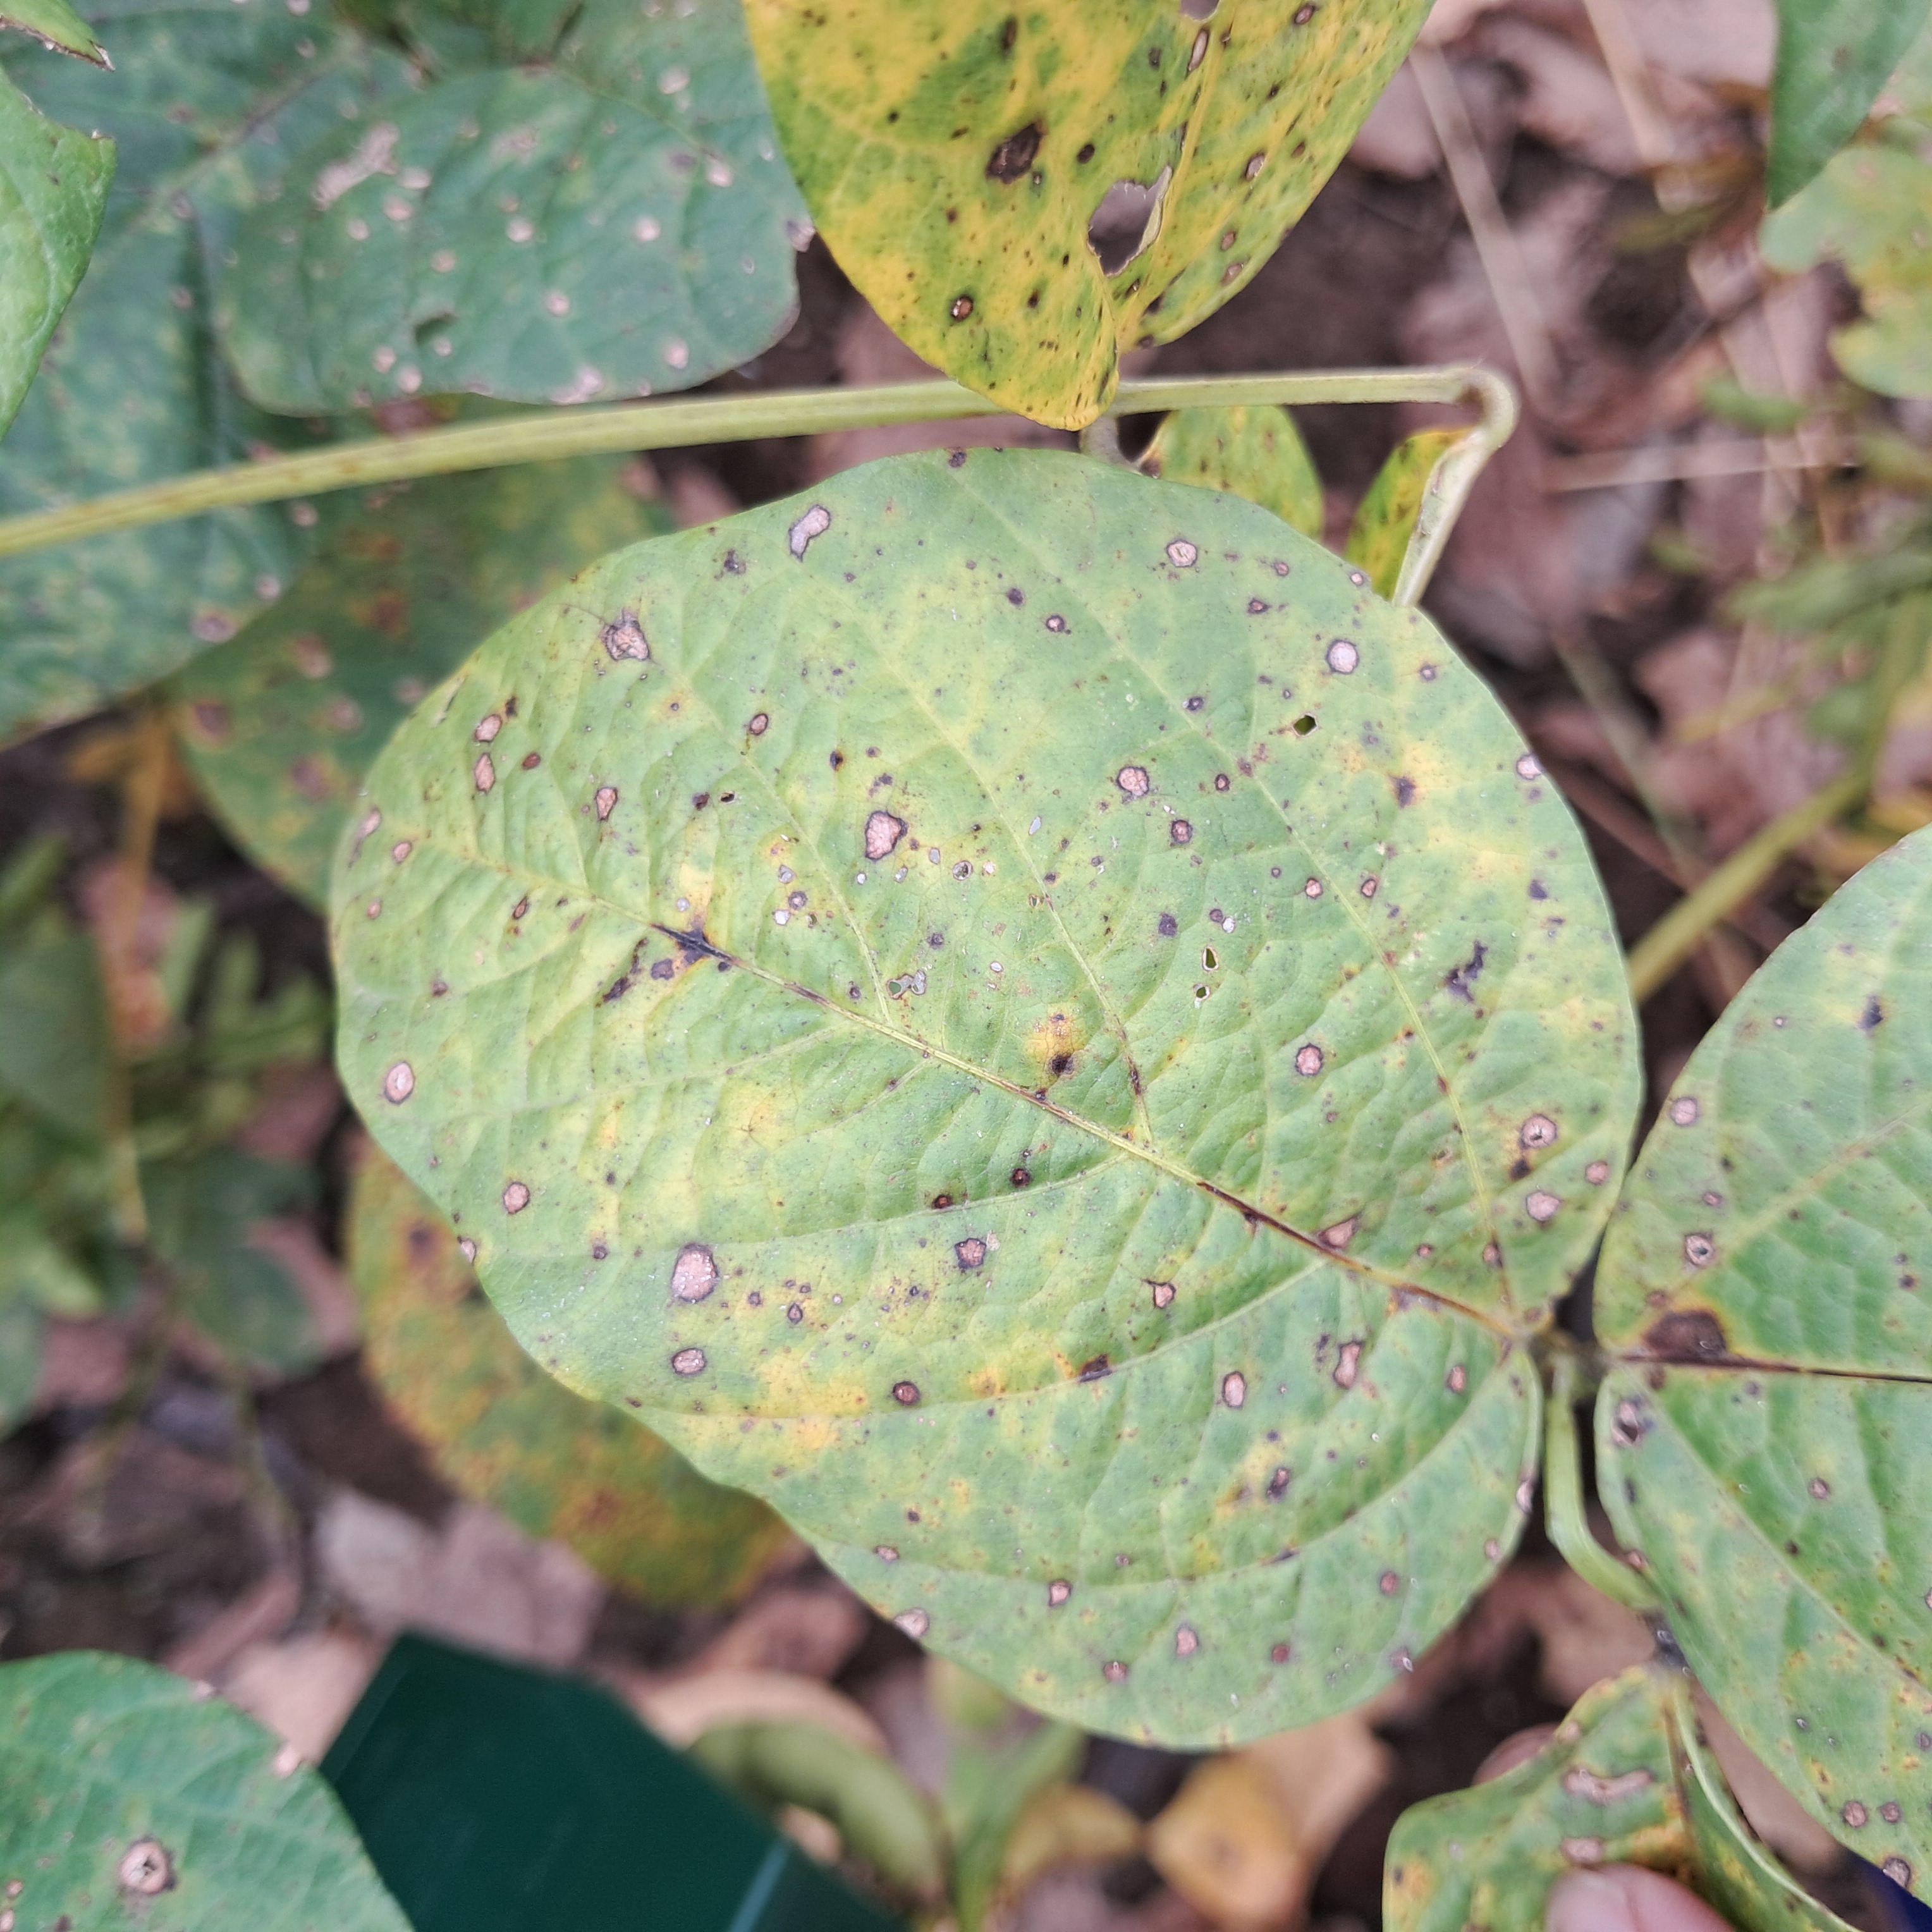
Label: Frog_Leaf_Eye